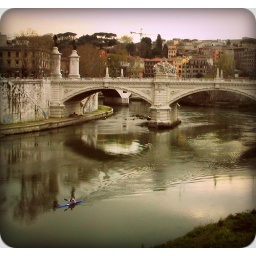
The hardest thing in life is to know which bridge to cross and which to burn.